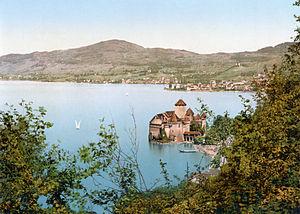
Le château de Chillon, se trouve sur les rives du lac Léman, à Veytaux en Suisse. De forme oblongue, le château mesure 110 mètres de long pour 50 mètres de large, le donjon culmine à 25 mètres. C'est une importante attraction touristique. Successivement occupé par la maison de Savoie puis par les Bernois dès 1536 et jusqu'en 1798, il appartient désormais à l'État de Vaud. Le château est le monument historique le plus visité de Suisse. En 2019, le château a connu un record de fréquentation historique avec plus de 430'000 entrées. La forteresse accueille des visiteurs du monde. En juin 2020, le château de Chillon ouvrira les portes de son nouveau pavillon-cafétériat : le Café Byron.